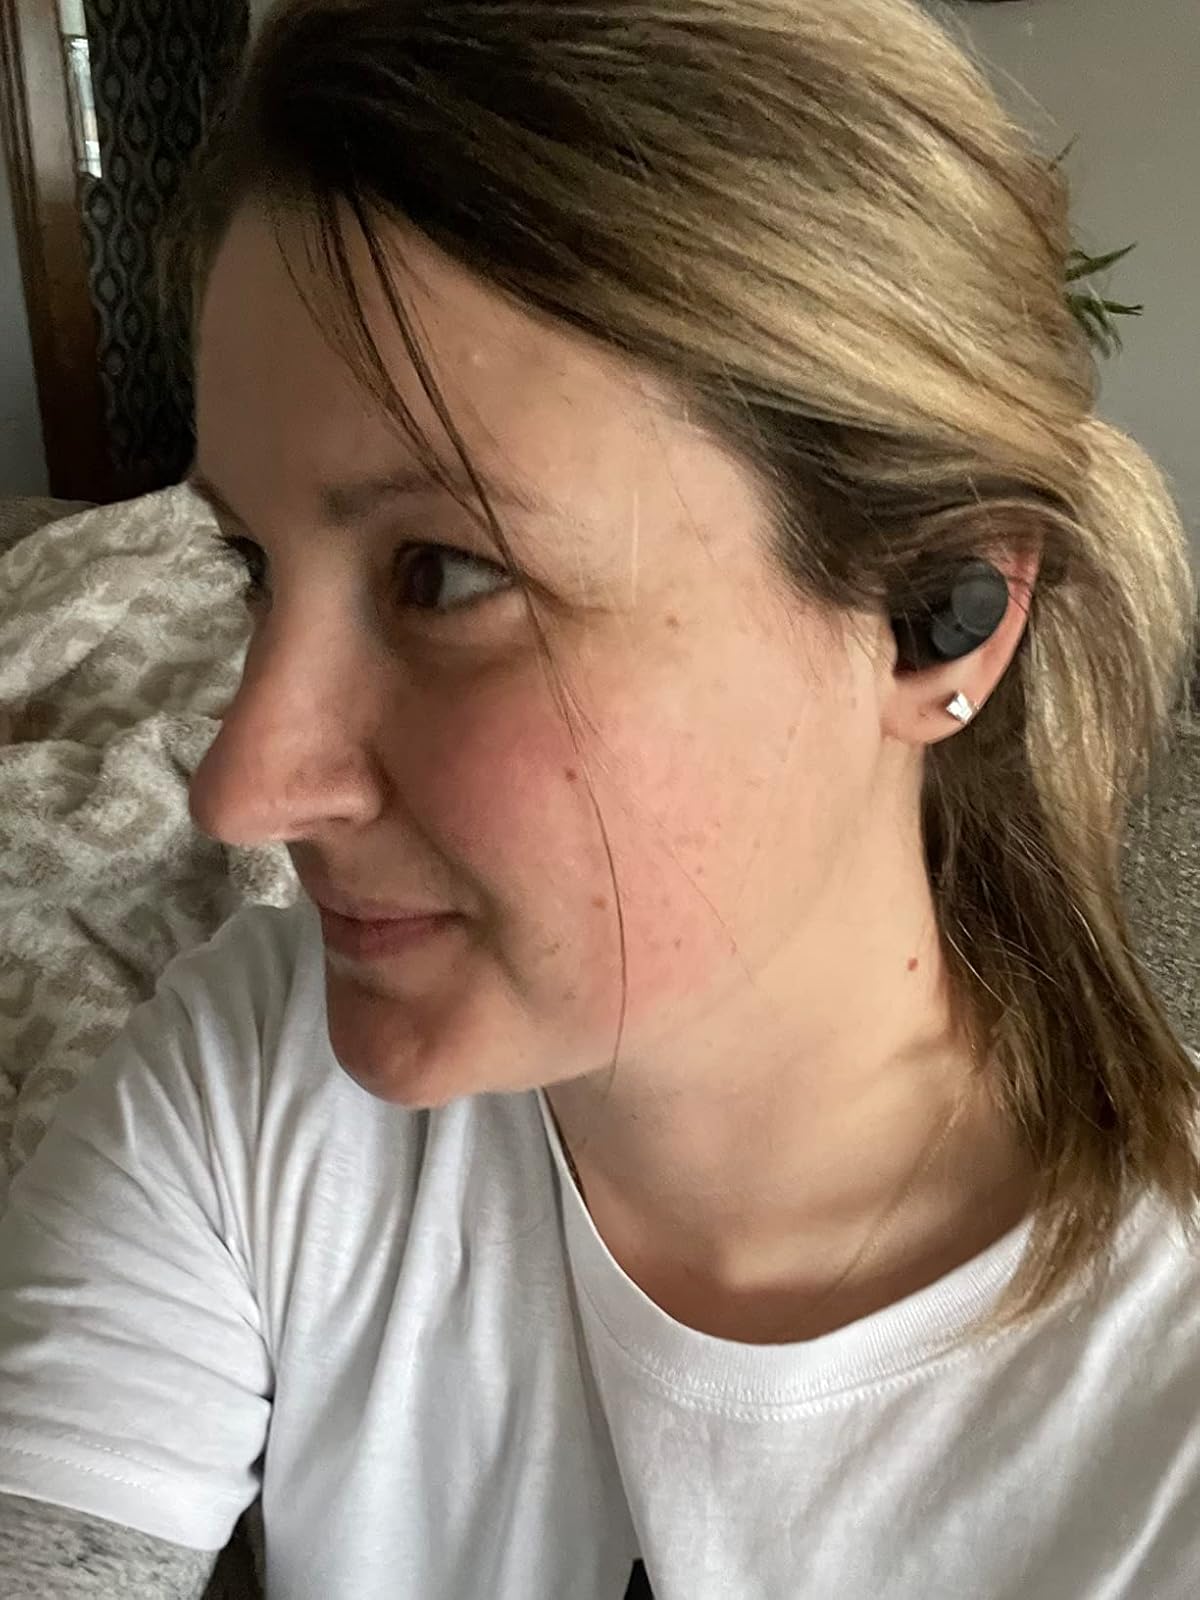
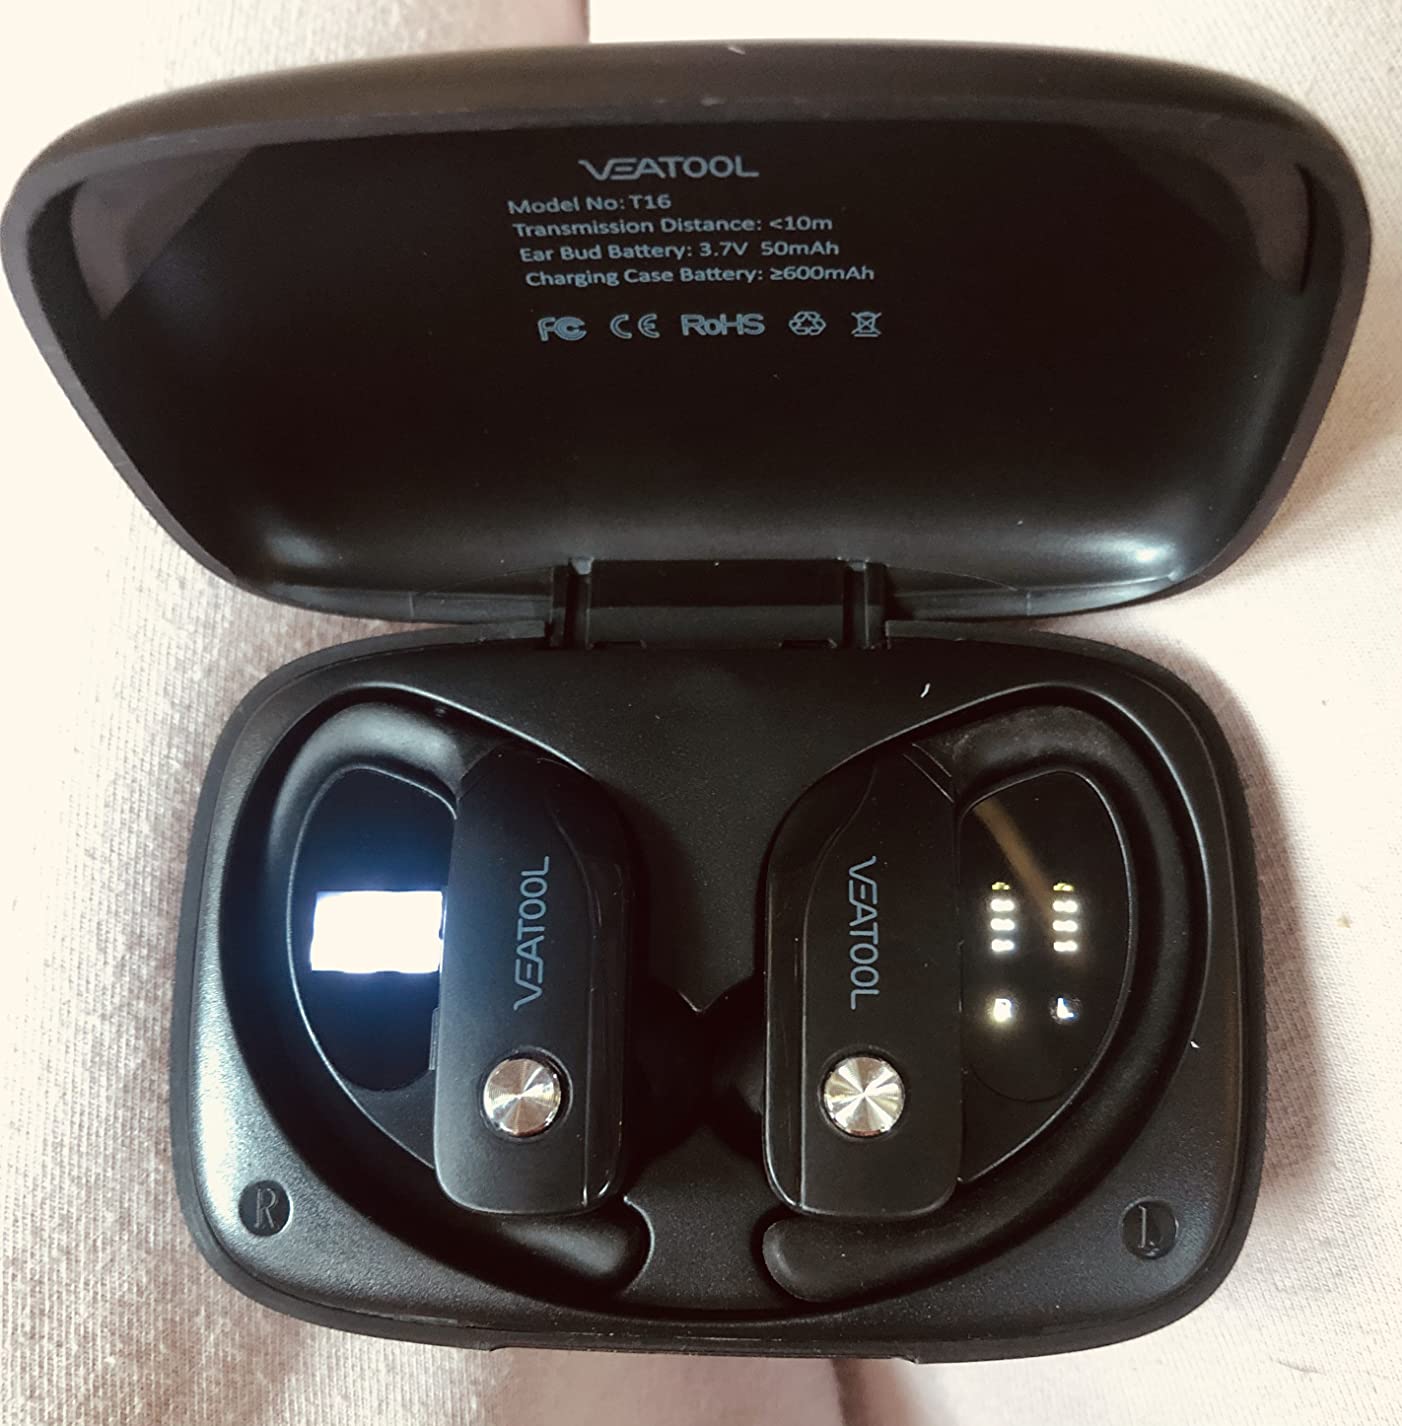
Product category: earbuds
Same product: no